The Fortress of Solitude (novel)

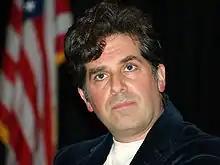
Jonathan Lethem in 2007

Stylistically, the two main parts of the novel are written as a) a third-person narrative ("Underberg" - part one) and b) a first-person narrative ("Prisonaires" - part three) with distinctive dialogue, though toward the very end of the book dialogue-intensive scenes and the brief entry of "Liner Notes" (part two) by Dylan are introduced to mirror his alienation from society. Since the work covers Dylan's life from the time he was a child to his growing independence and moral detachment from Brooklyn as a young man, the style of the work progresses through each of its thirty-four chapters, with the complexity of language gradually increasing. However, throughout the work, slang and music are used to portray indirectly the state of mind of the protagonist, and the subjective impact of the events of his life. Through the use of these sly literary devices Lethem intends to capture the subjective experience through music, rather than to present the actual experience through prose narrative.